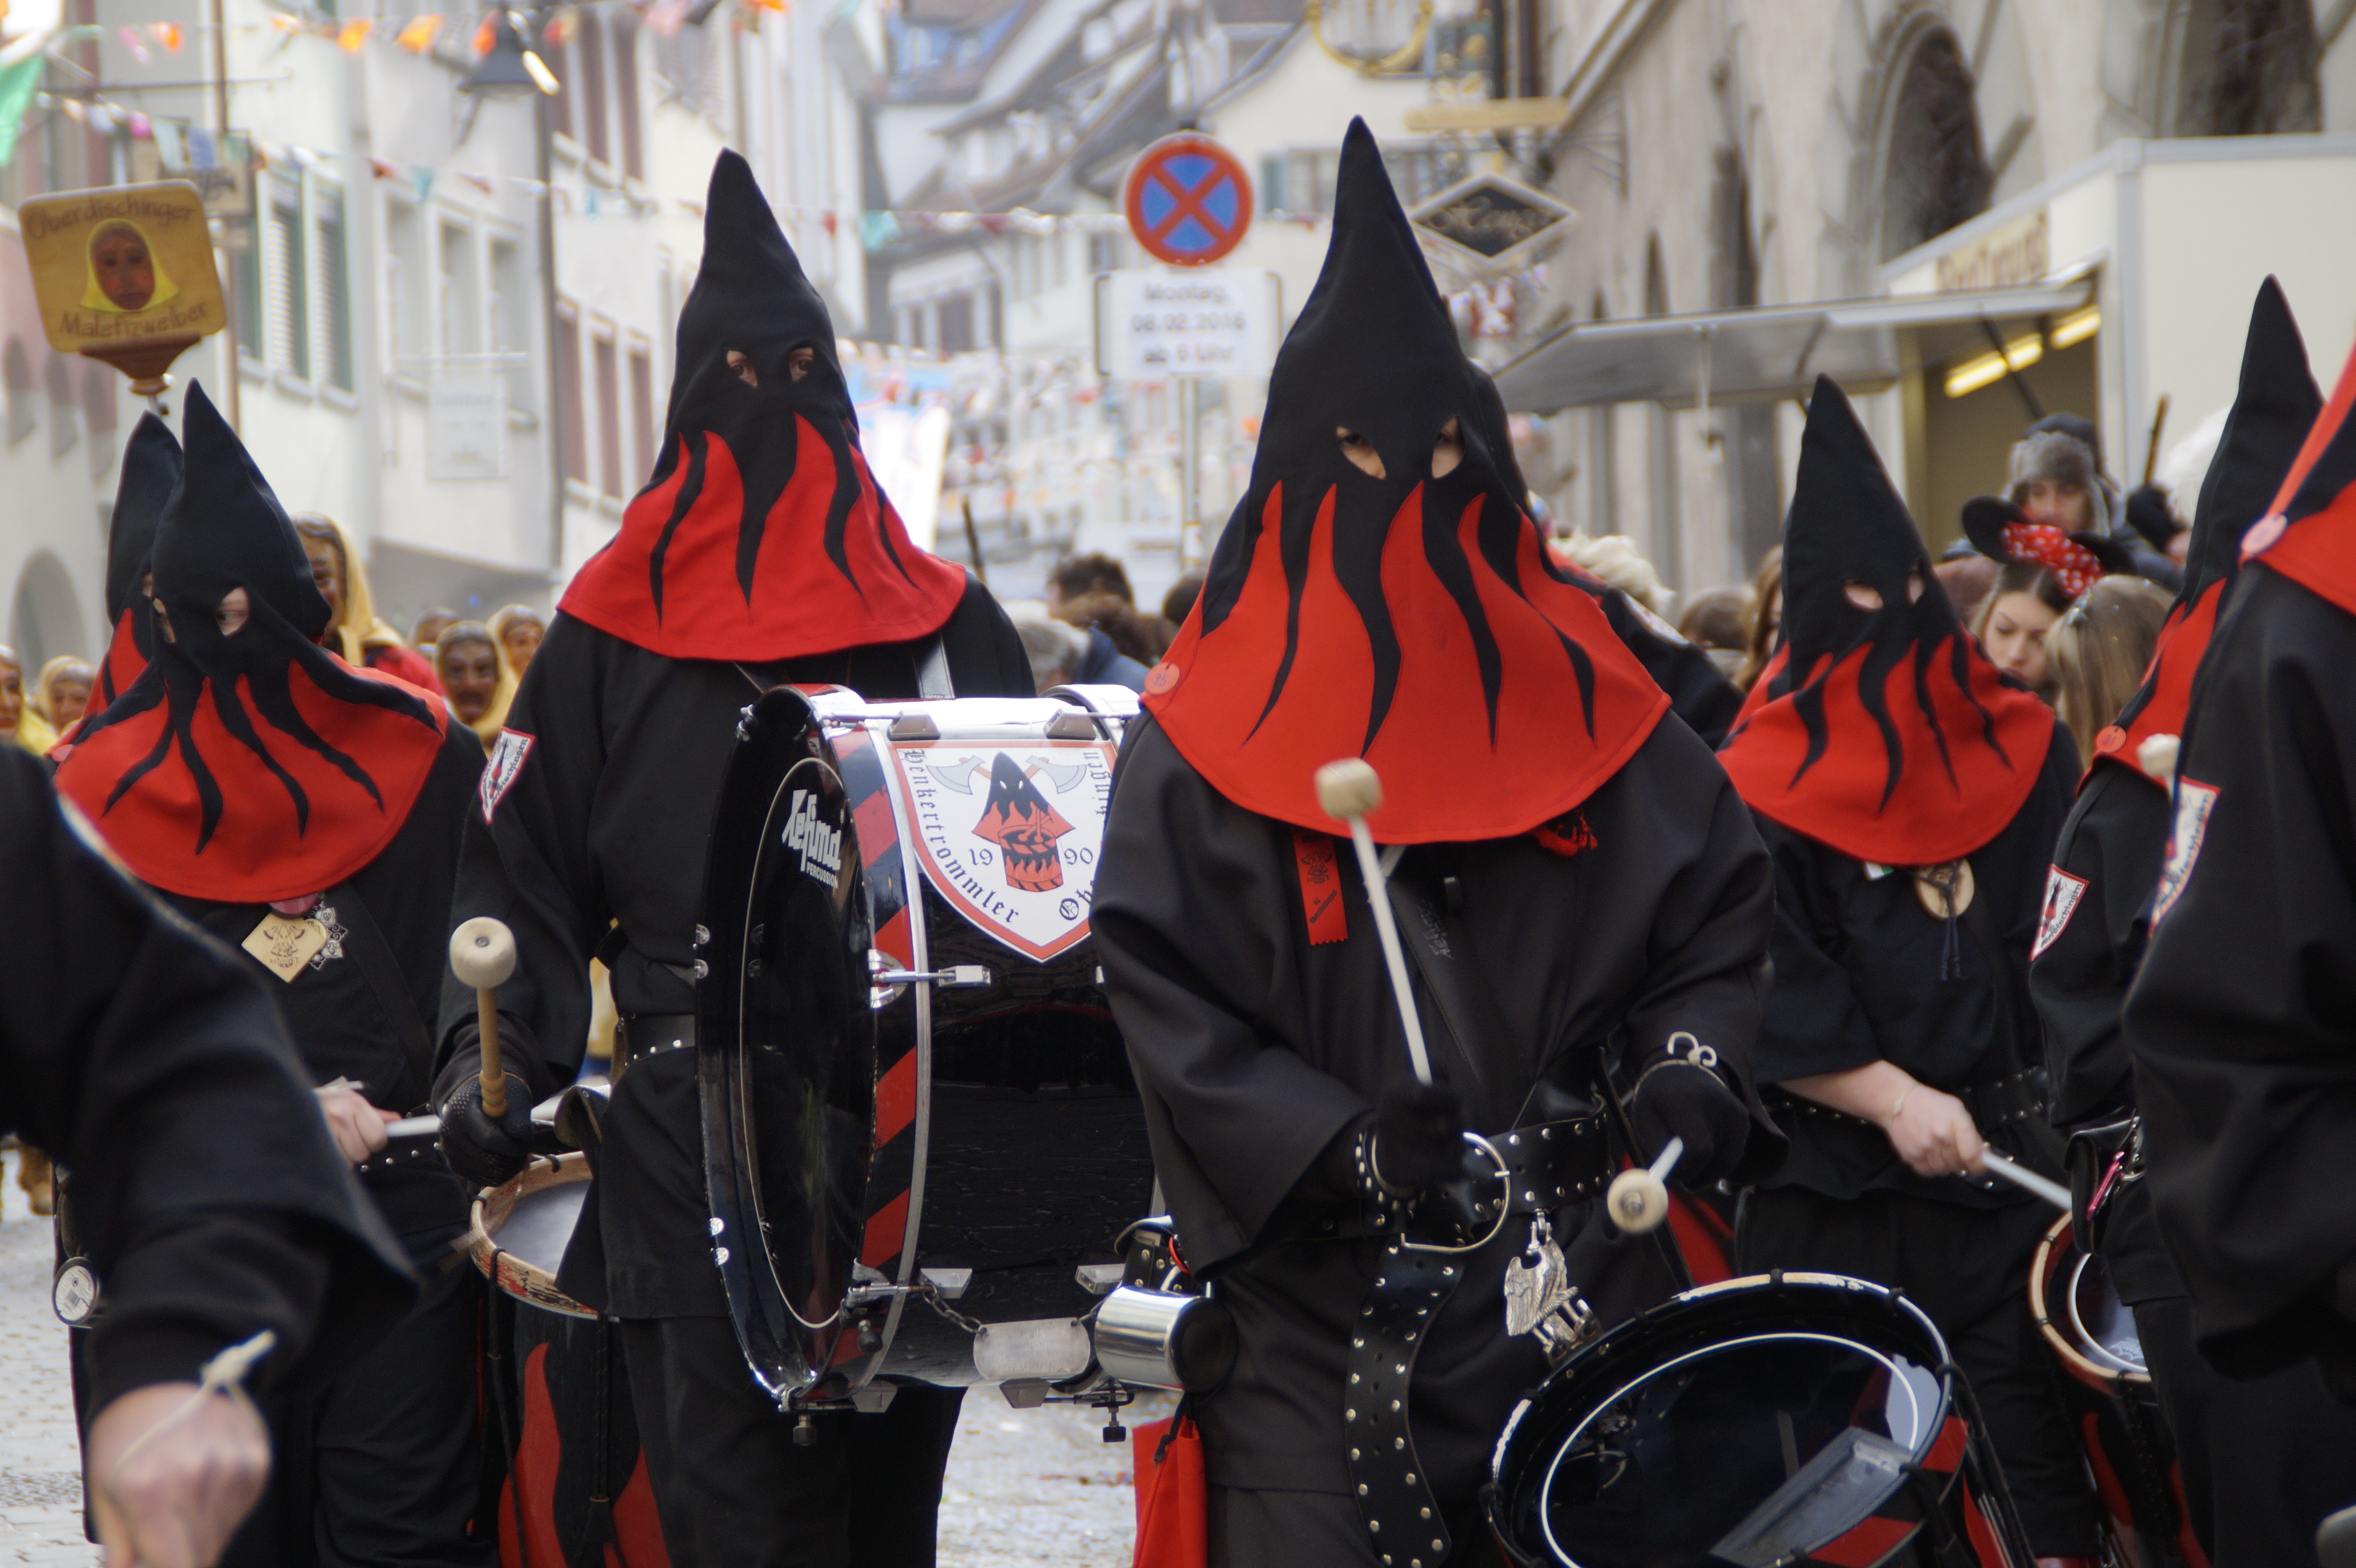
person, music, portrait, carnival, human, musician, close, dressed up, karaoke, face, festival, mask, figure, head, move, germany, carved, custom, drummer, tradition, demonstration, costume, masquerade, protest, panel, marching, larva, customs, combo, fool, baden wurttemberg, fasnet, music group, hangman, fools jump, swabian alemannic, haes, haestraeger, guild group, strassenfasnet, carnival parade, wooden mask, fools guild, drum corps